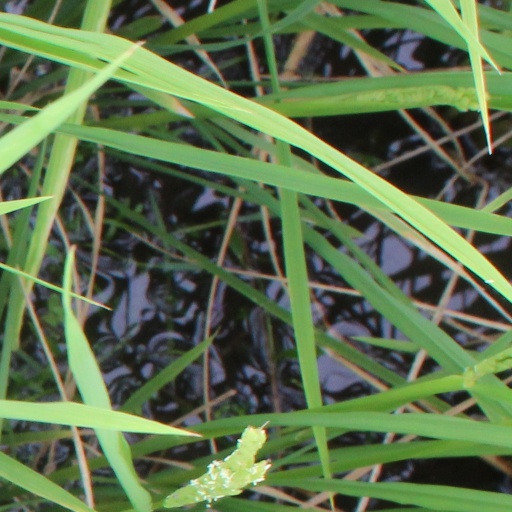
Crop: rice